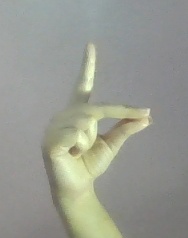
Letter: ta